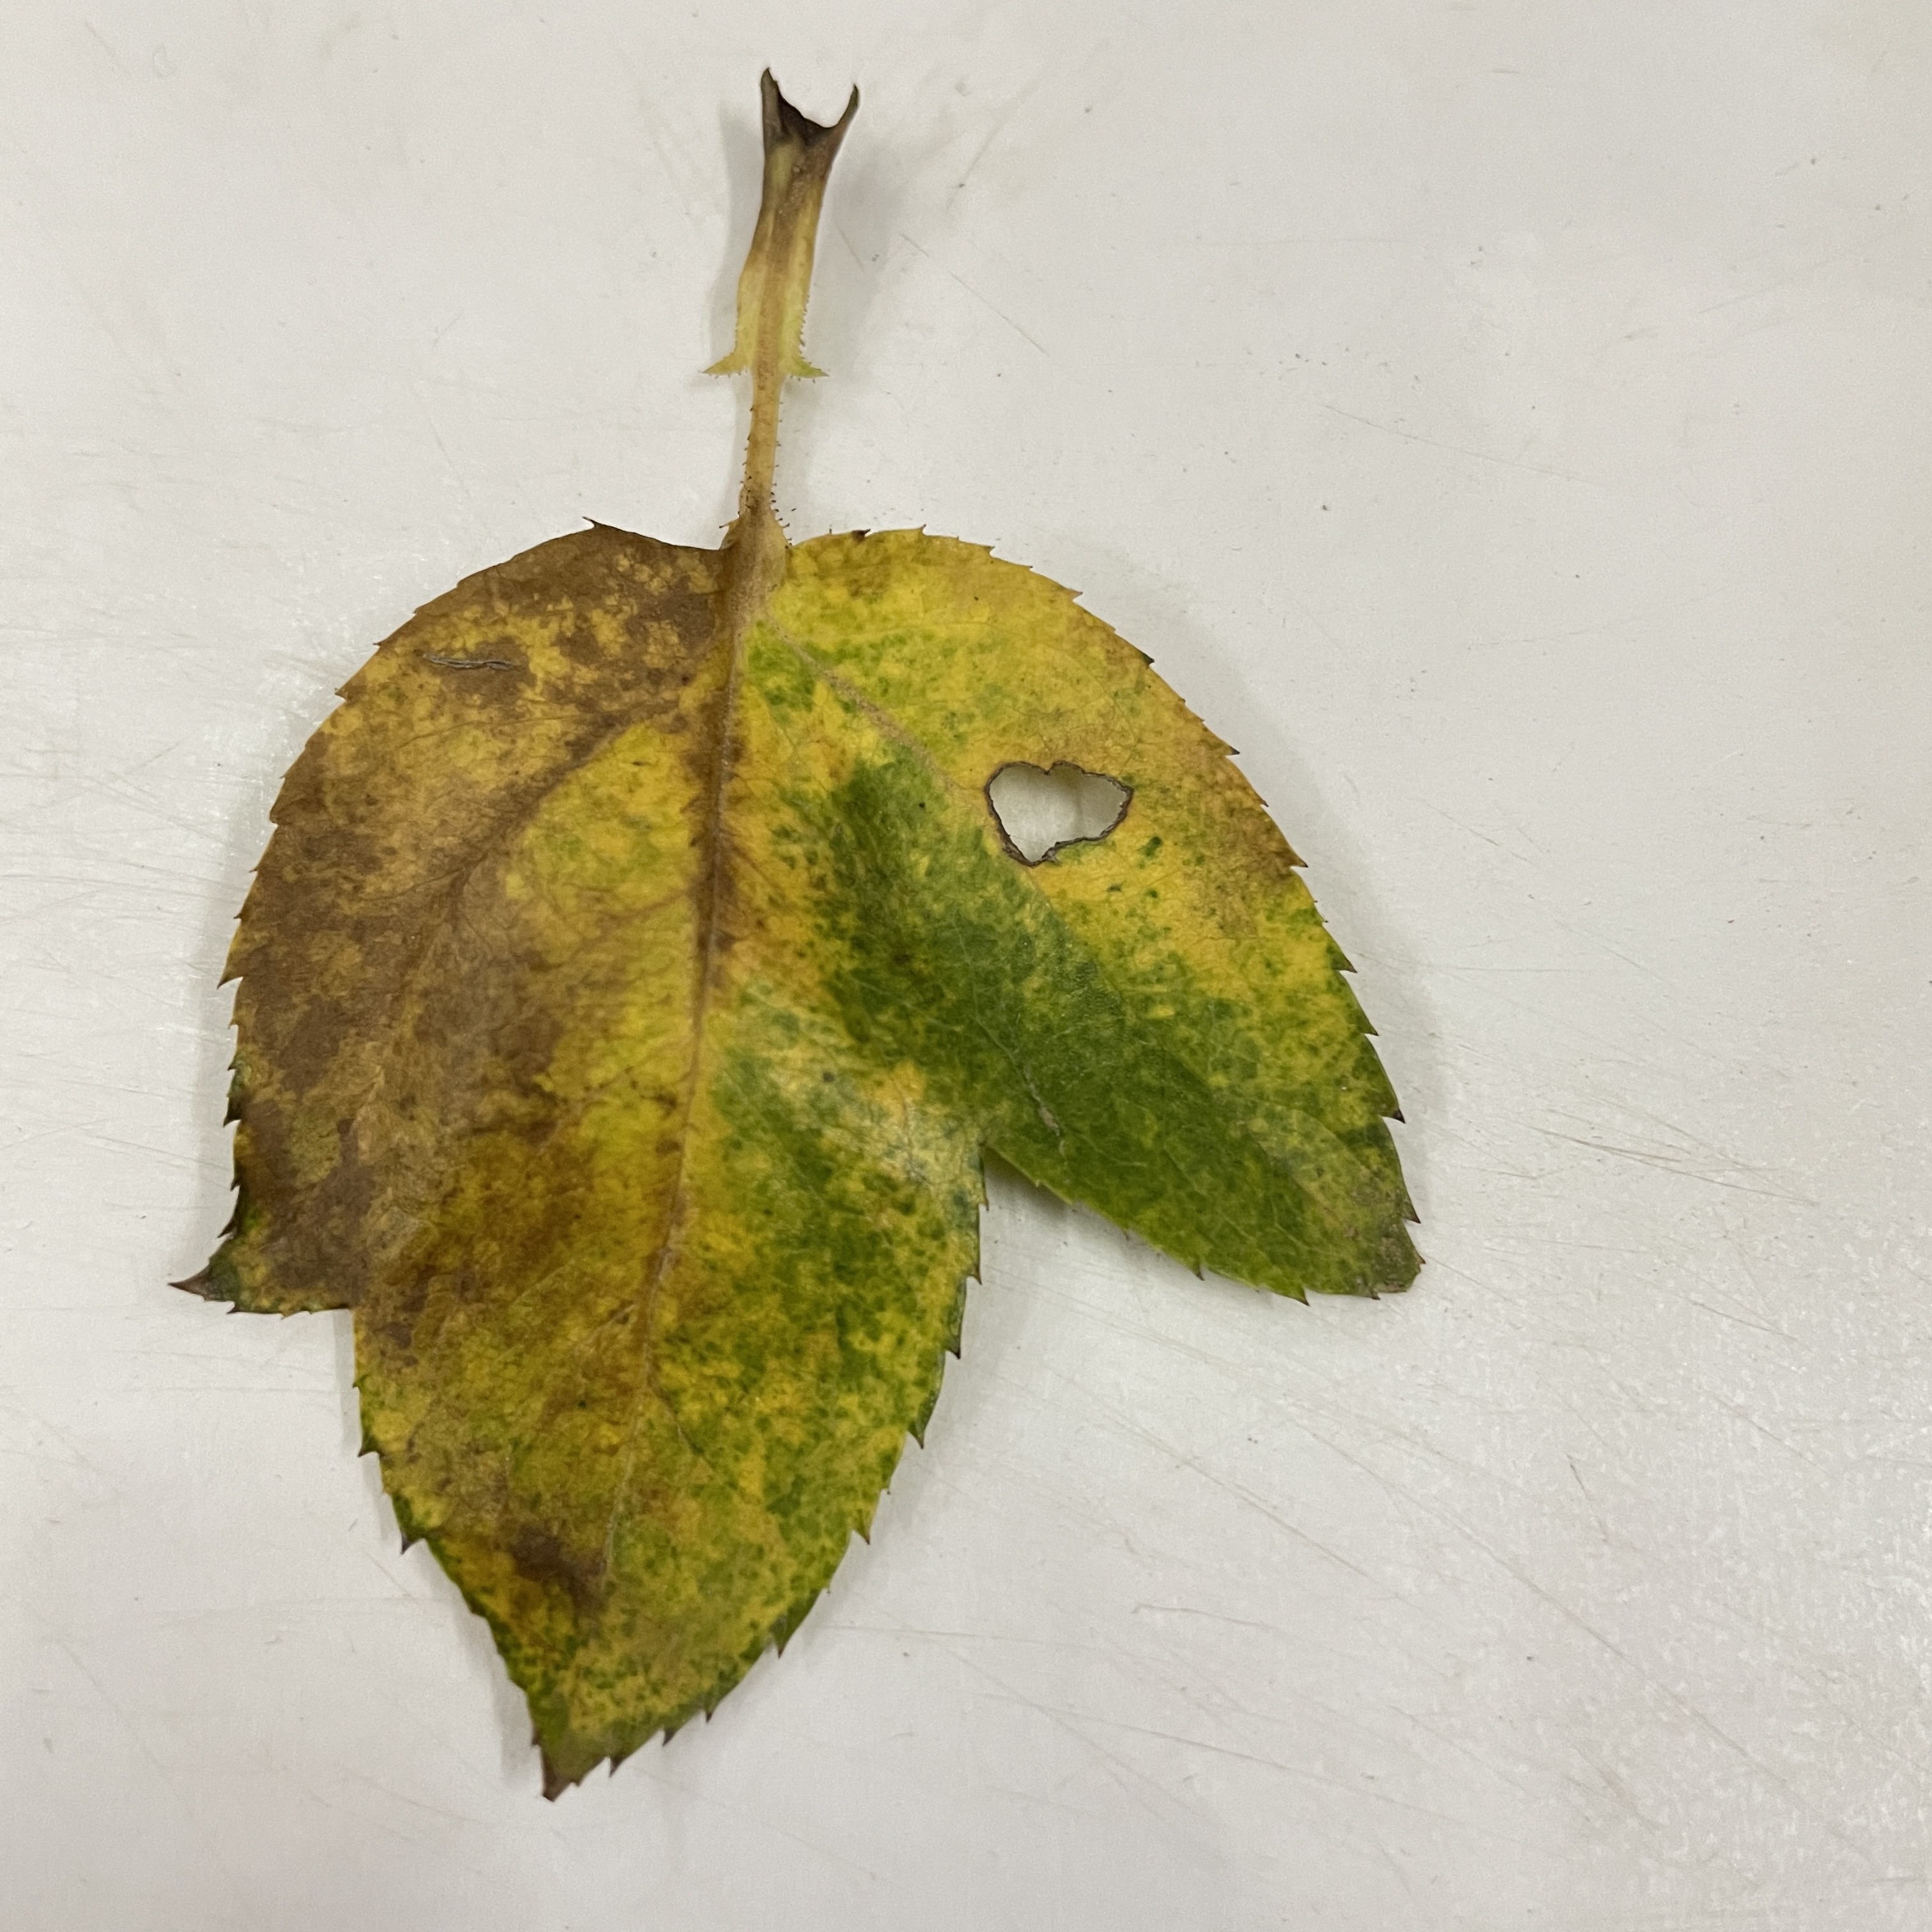
Label: Black Spot